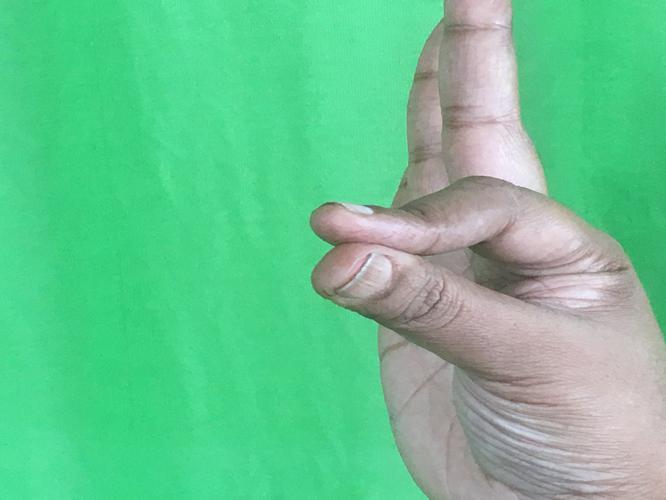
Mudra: Hamsasyam
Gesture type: single_hand